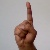
The image shows a hand gesture representing the letter 'D' in Indian Sign Language.